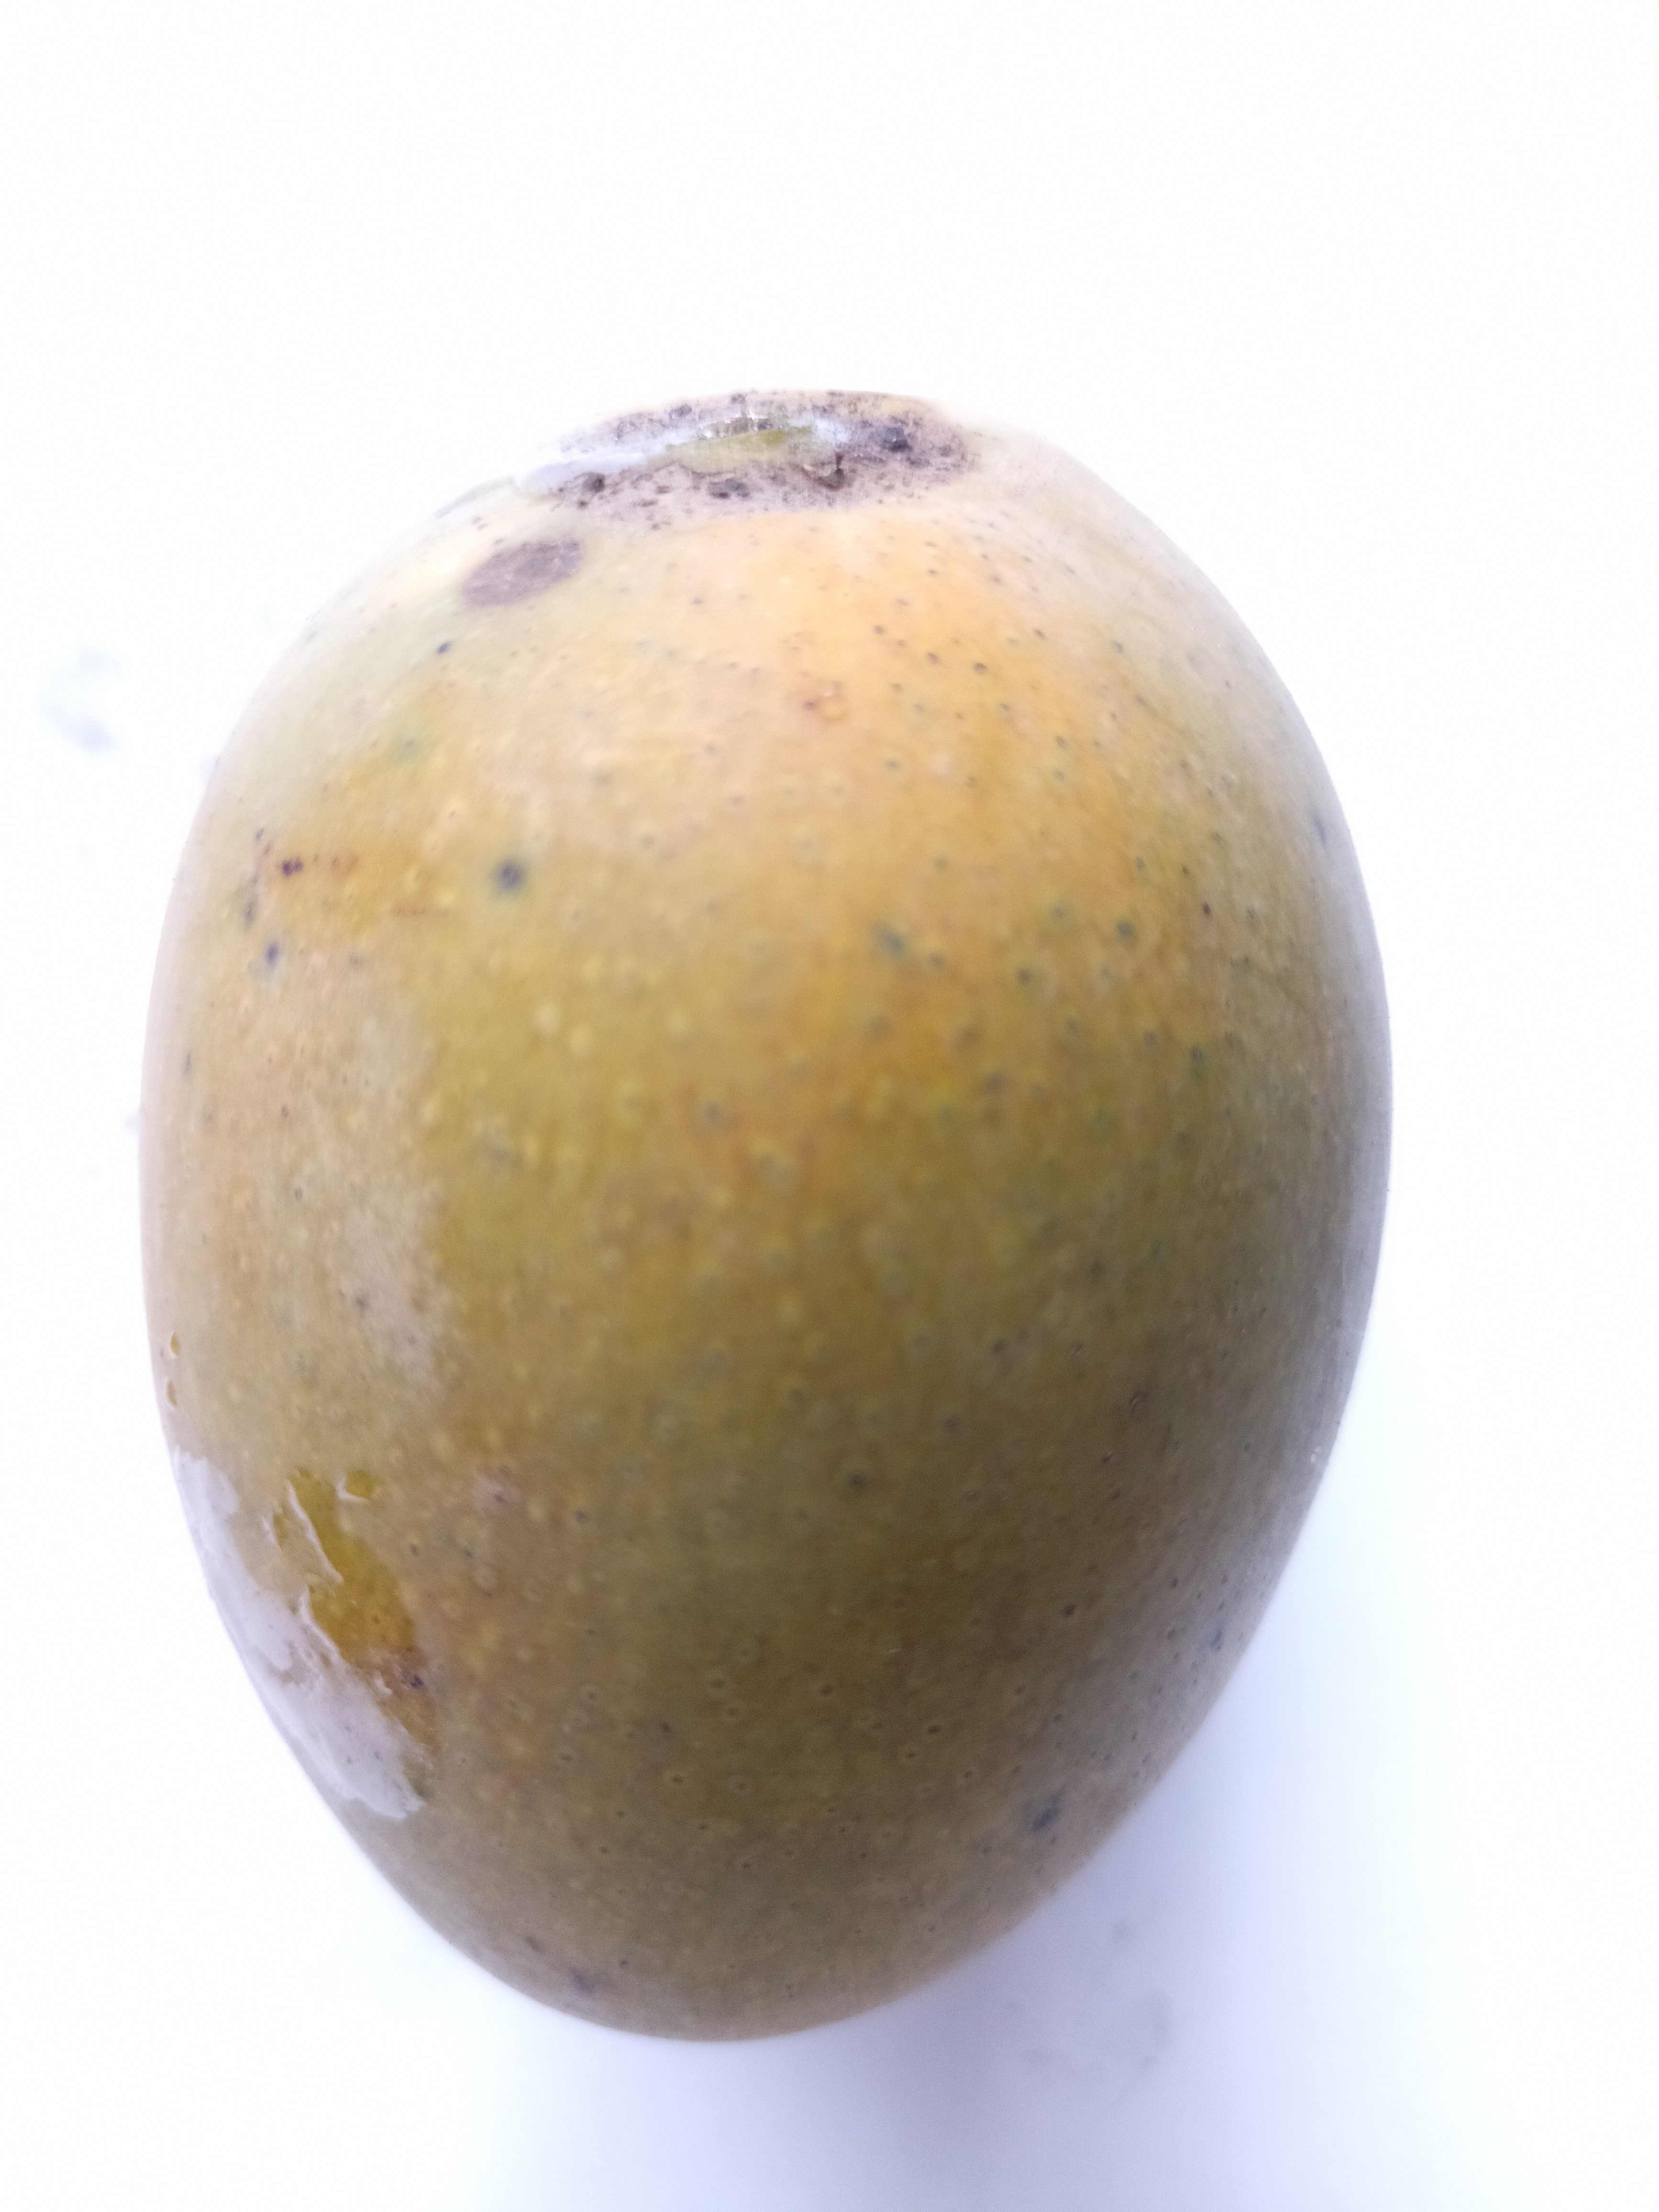
Mango variety: Khrishapat